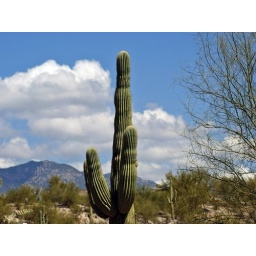
The Sahuaro is highlighted by the backdrop of the white fluffy clouds in the bright blue sky.This is on the northwest area of Tucson.